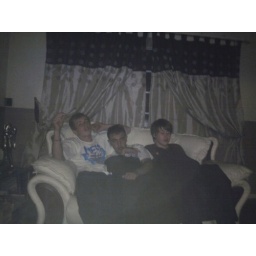
something here at the front of the pic and on the right side b the boy in black